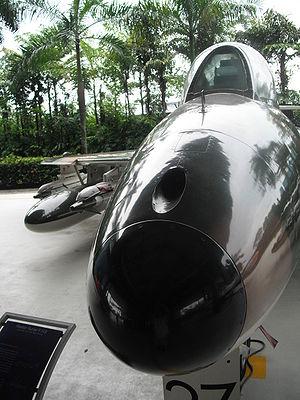
Une cinémitrailleuse est un dispositif de prise de vue photographique, embarqué sur un avion militaire. Elle est mise en action avec l'armement de bord de l'appareil et cadrée de façon à enregistrer le résultat du tir. Son utilisation permet ainsi de valider la destruction, ou les dommages subis par l'objectif, ce qui, outre l'établissement de palmarès de victoires des pilotes, donne la possibilité de produire des statistiques fiables quant aux pertes enregistrées par l'ennemi.